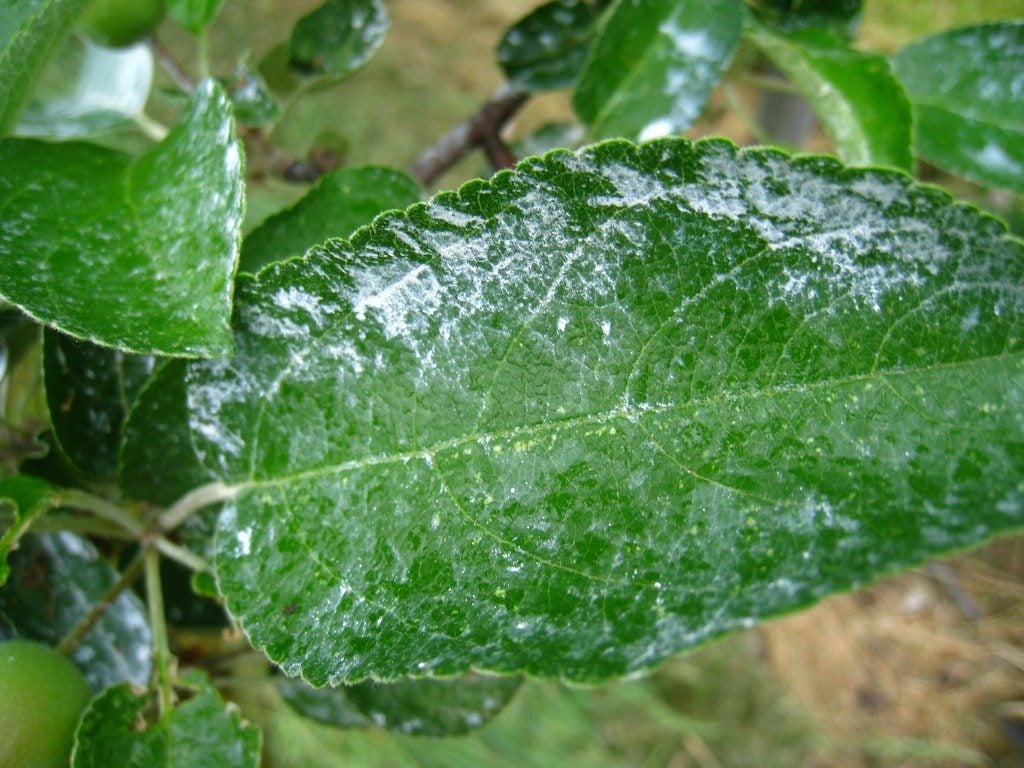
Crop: apple
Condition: healthy